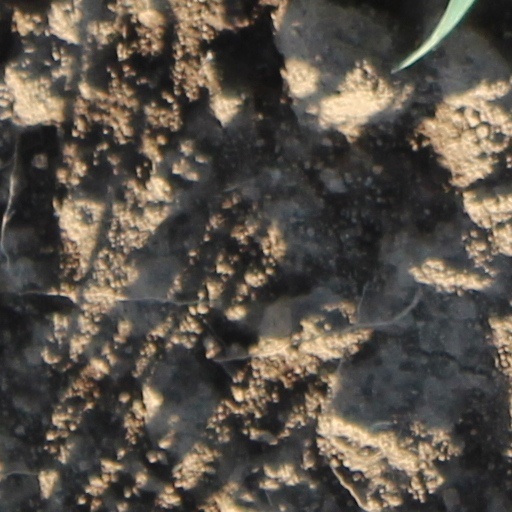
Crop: wheat